Opera dei Pupi

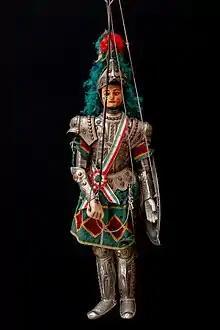
Pupo from Palermo, Orlando. Collection of the Company Brigliadoro, Palermo

The "Catania" style of the Opera dei Pupi characterizes eastern Sicily, in particular the provinces of Catania, Messina and Syracuse. The skeleton of the Catania puppets has padding that helps make the puppets heavier. Their height is usually between 110 and 130 cm, and they can reach a weight of about 30 kilos. If they are warriors, they almost always hold their sword in their right hand due to the absence of the wire that, in Palermo puppets, connects the handle to the sword hilt. The non-articulated legs allow the considerable weight of the puppets to be unloaded on the stage without risking that the legs bend and they also facilitate the maneuver performed by the handlers. They operate from a raised bridge, positioned behind the backdrop and this position determines the reduced depth of the stage to the advantage of a greater width. From behind the backdrop, some speakers improvise dramatic dialogues or read the different parts from a stretched script, respectively of the male and female characters.